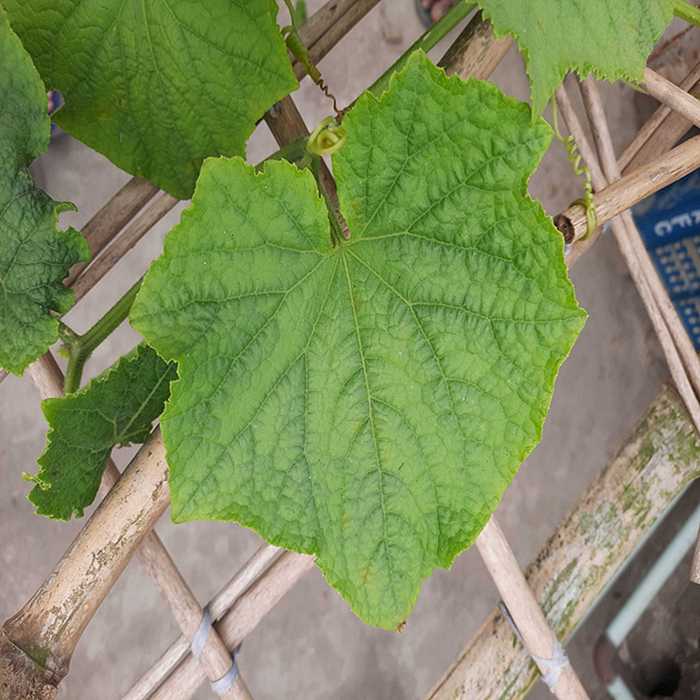
Plant: Cucumber
Label: Fresh leaf